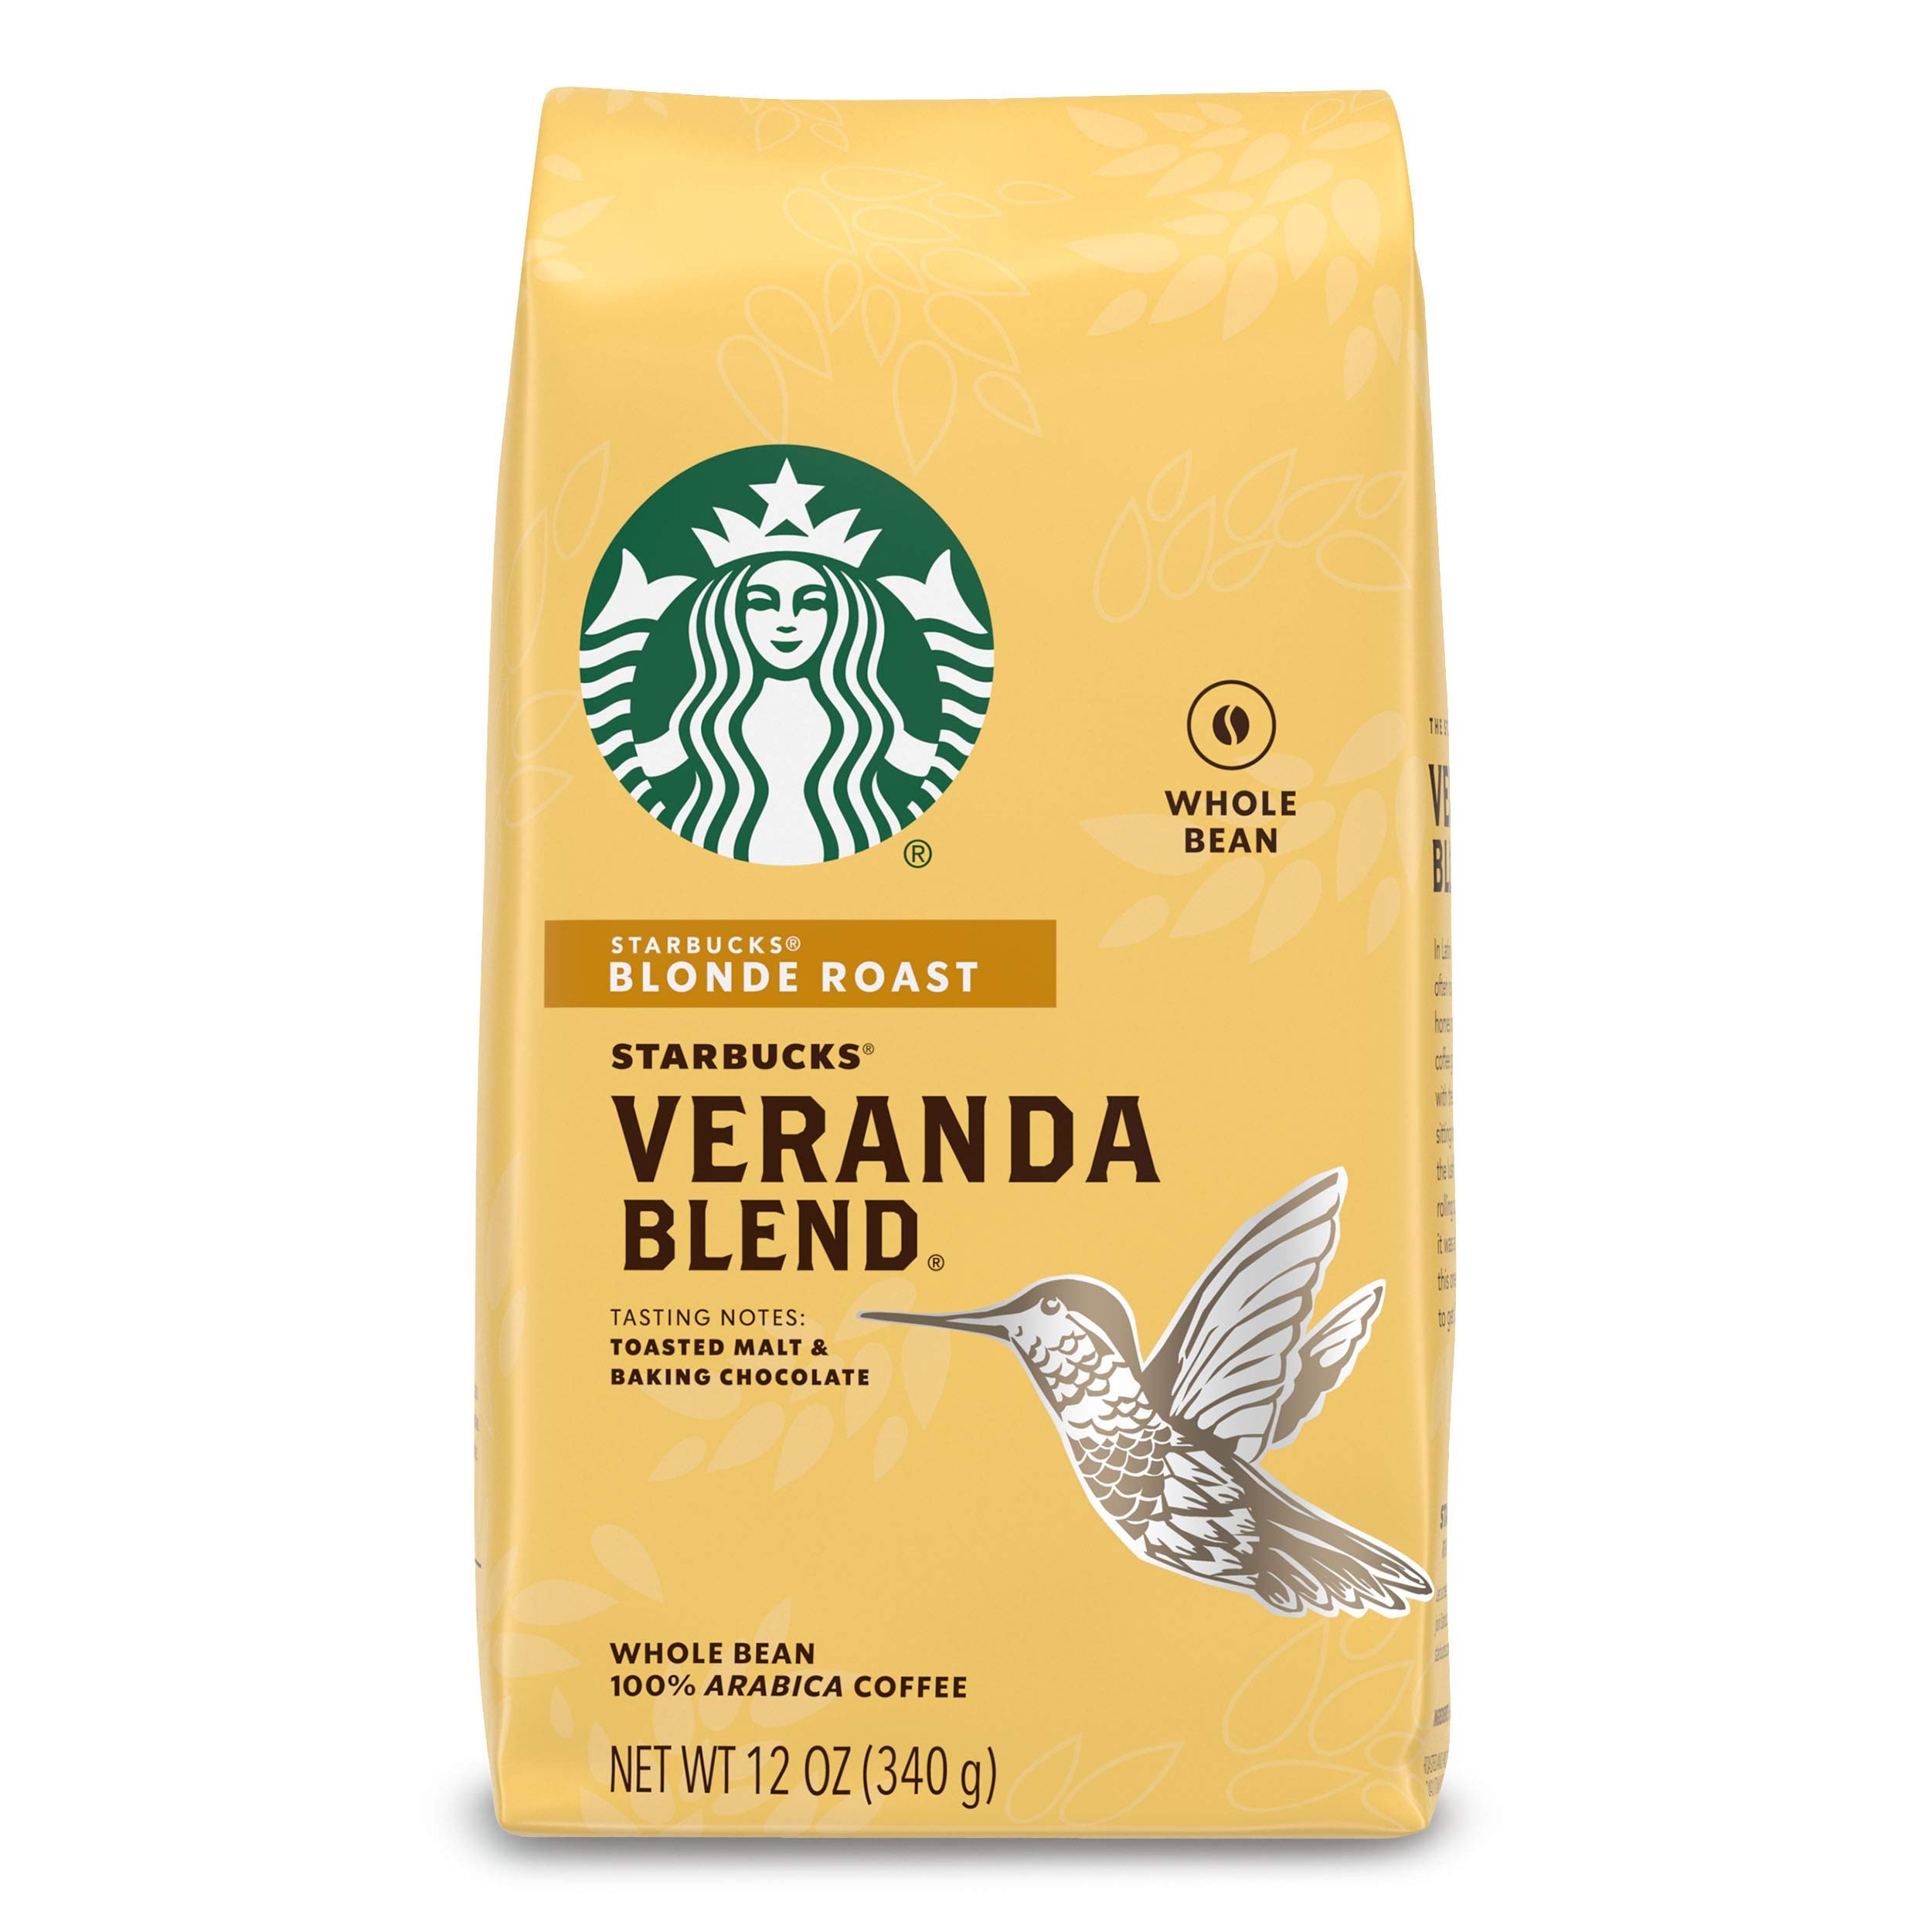
Item Name: Starbucks Blonde Roast Whole Bean Coffee — Veranda Blend — 100% Arabica — 1 bag (12 oz.)
Bullet Point: Light- bodied, mellow, and flavorful with a nice softness.
Value: 12.0
Unit: Ounce

Price: 13.99